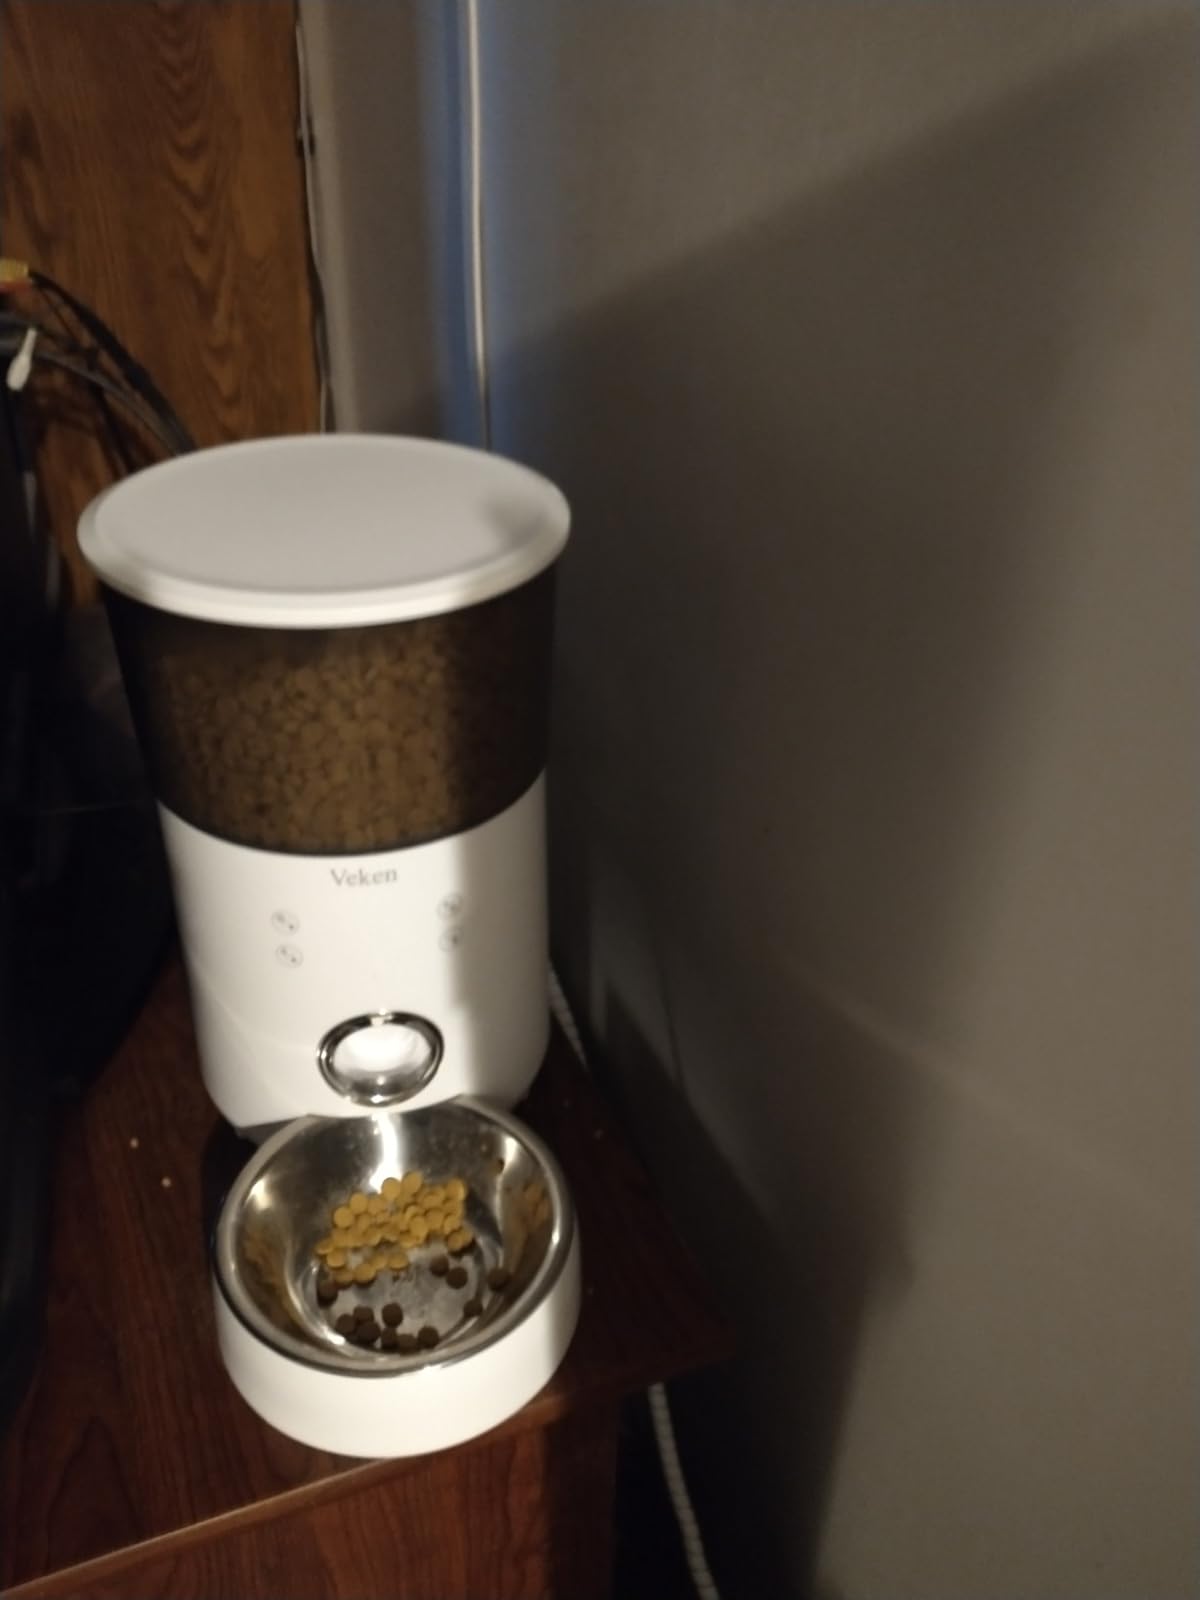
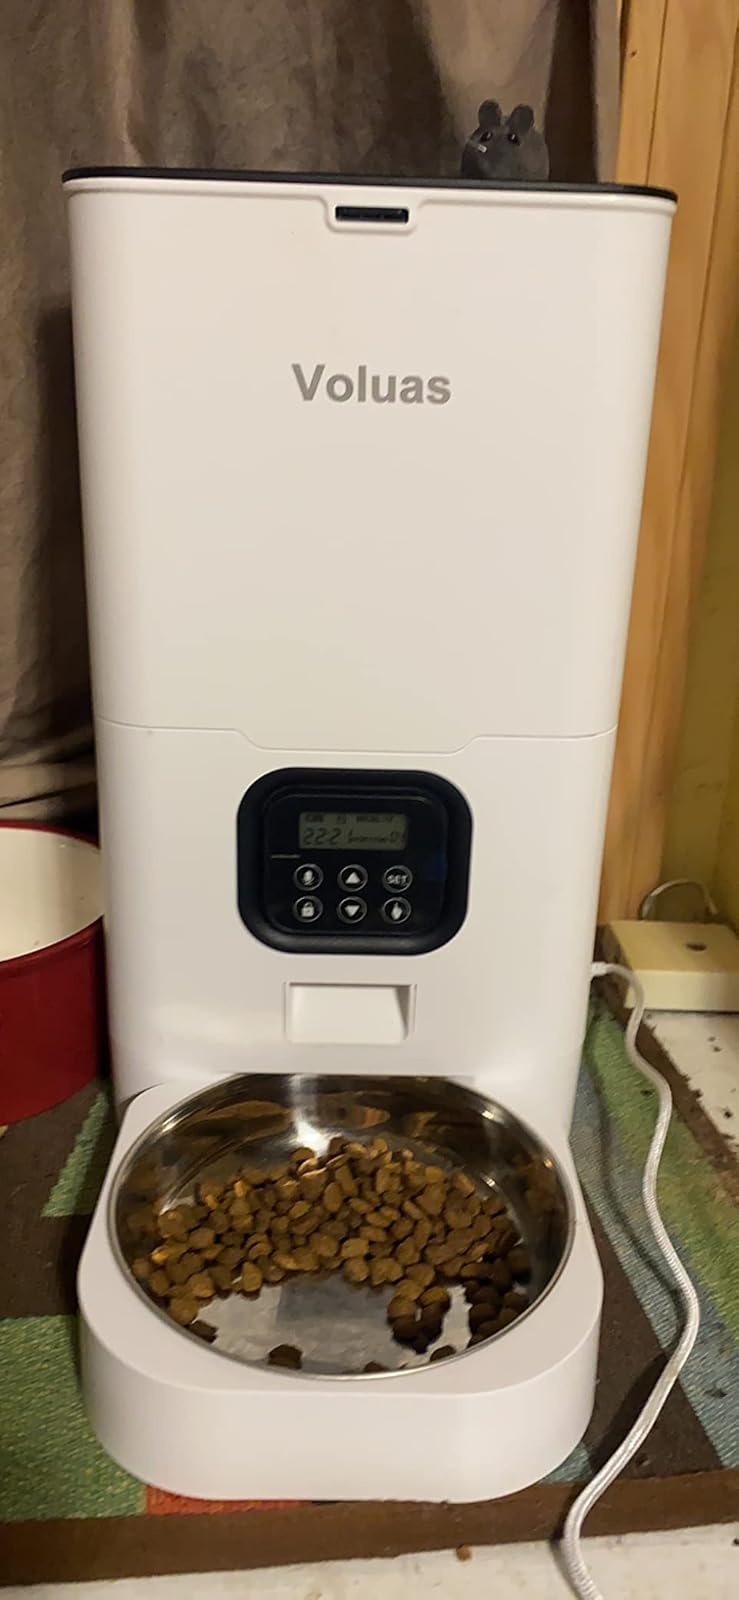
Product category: items_feeder
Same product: no